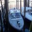
Label: ship